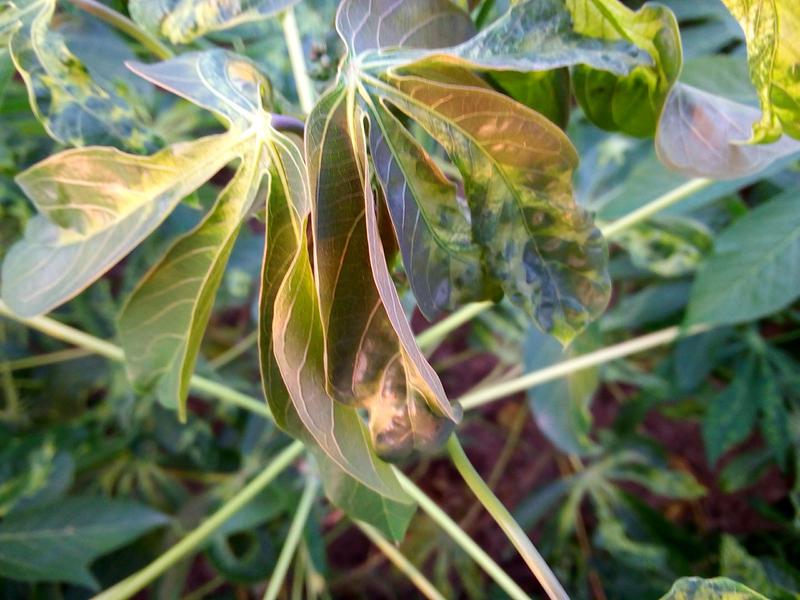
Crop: cassava
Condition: mosaic_disease